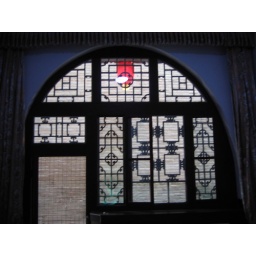
The gorgeous window design in the room with the kang bed